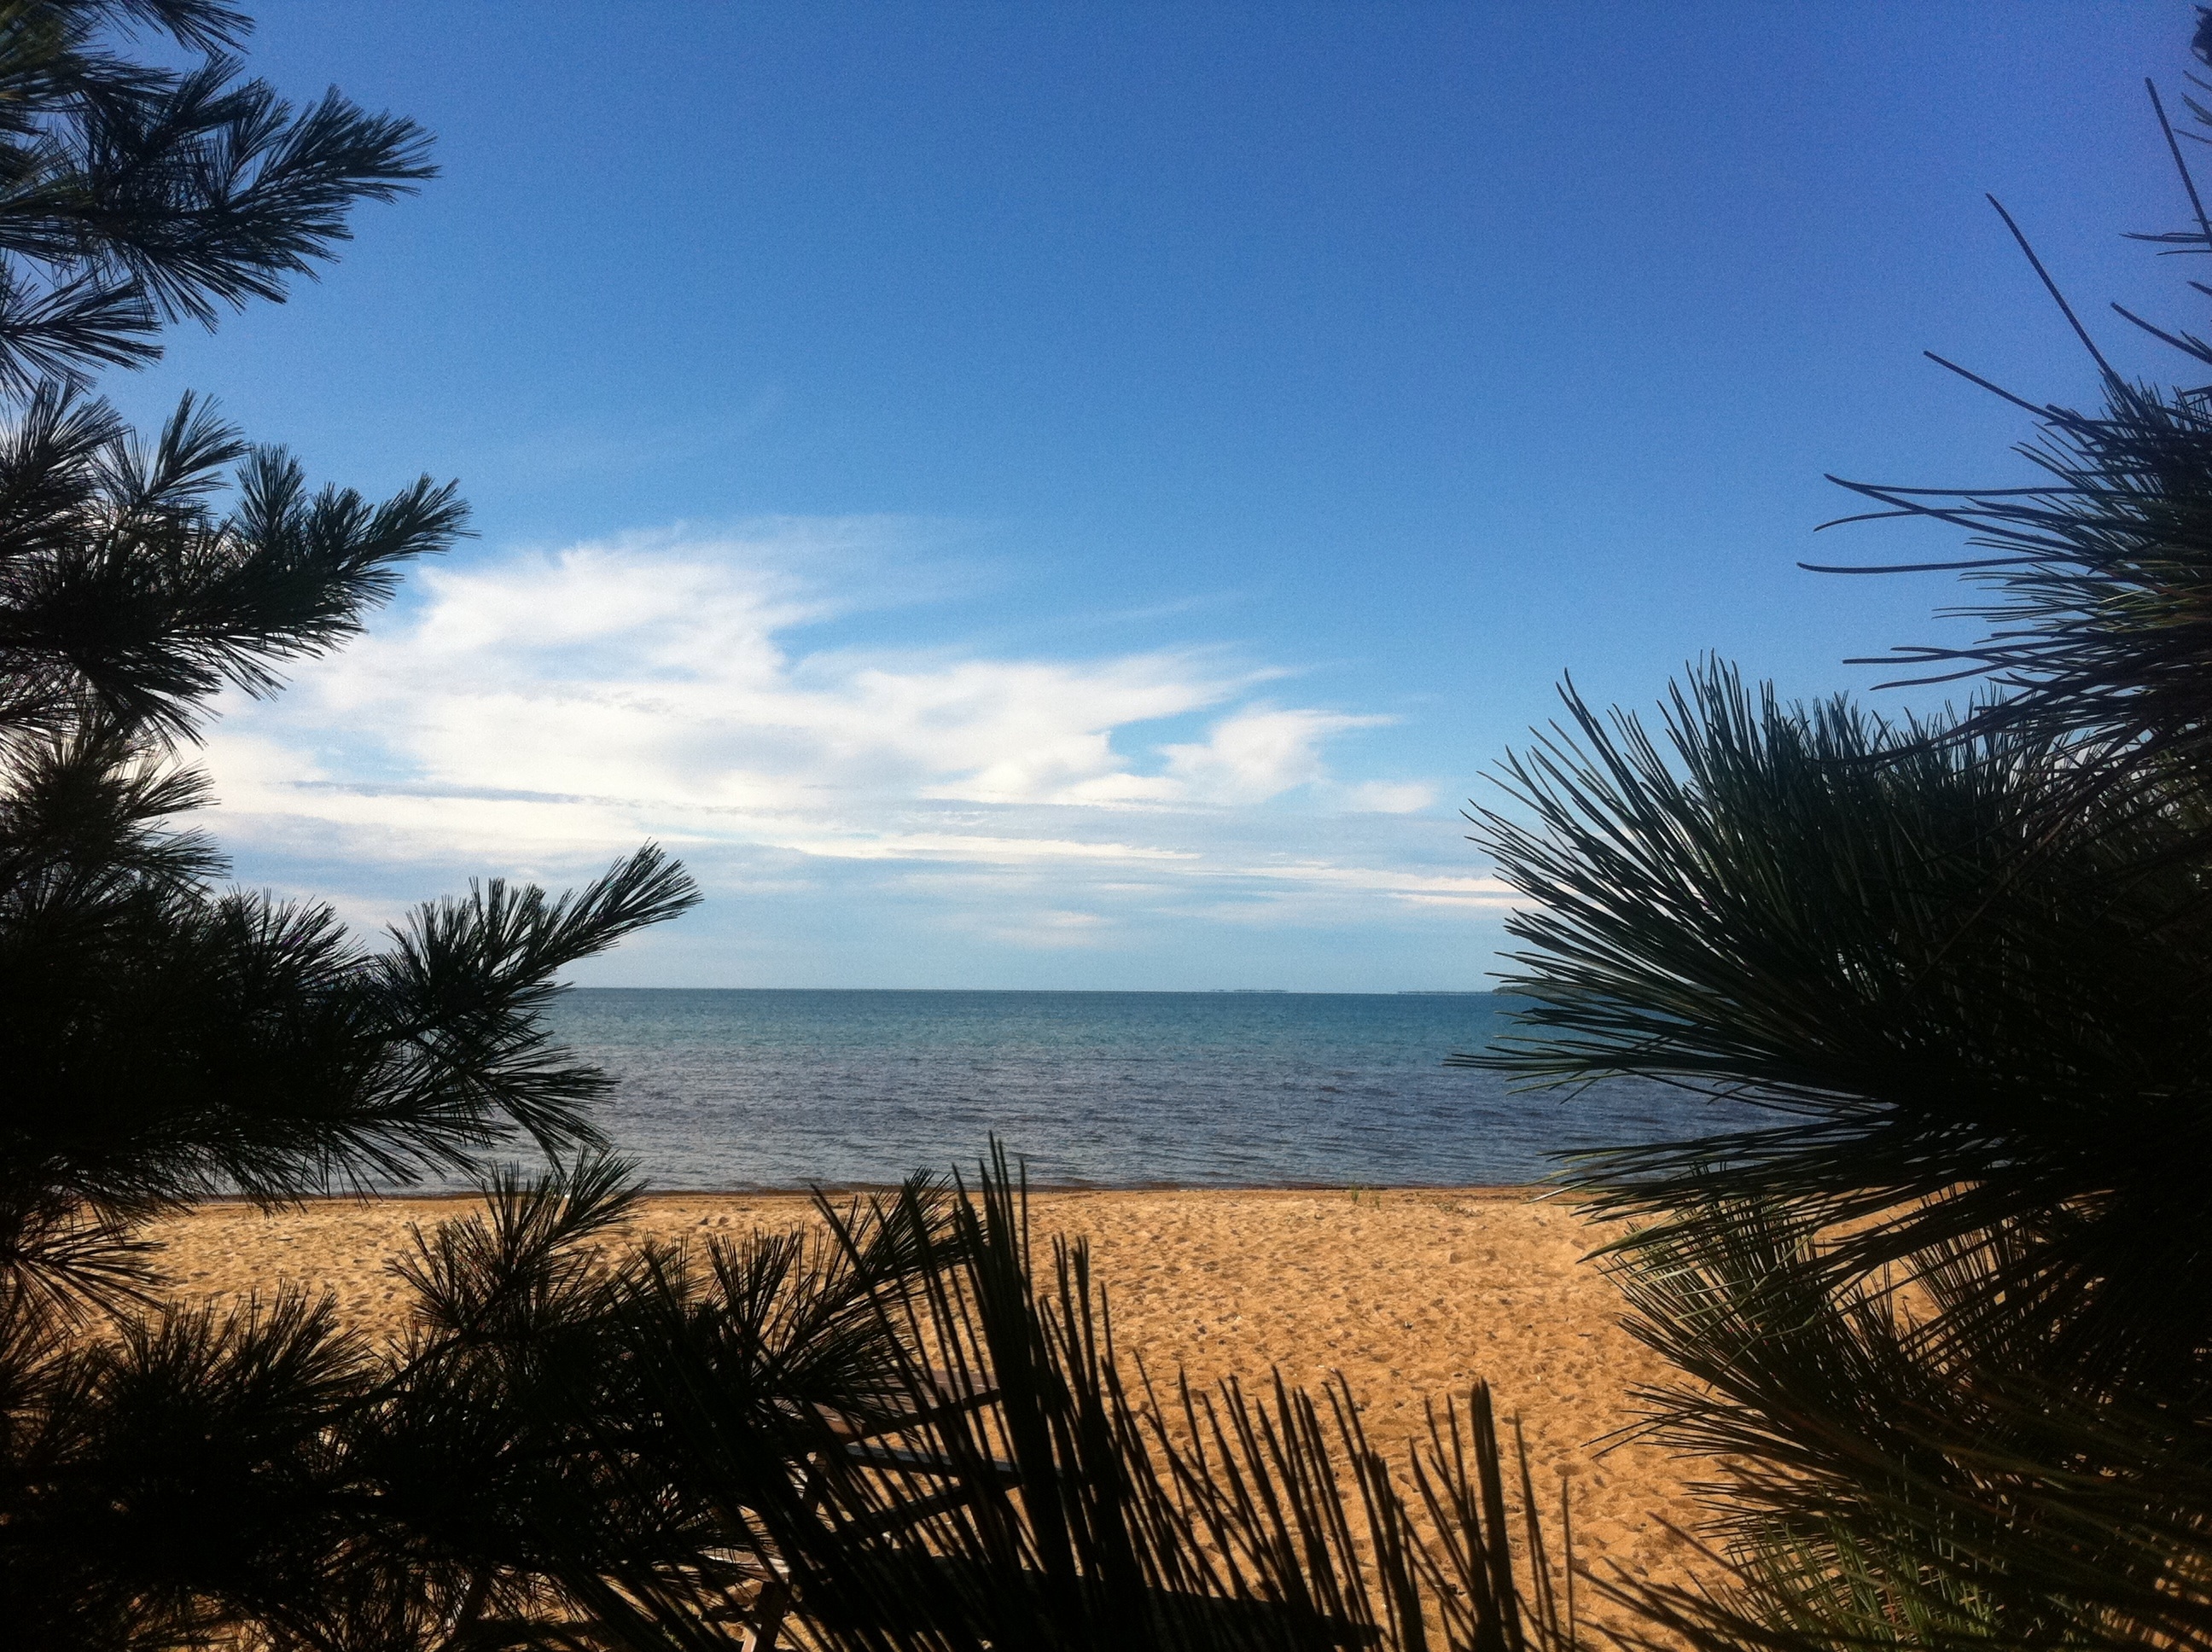
beach, landscape, sea, coast, tree, nature, grass, sand, ocean, horizon, cloud, sky, sunrise, sunset, sunlight, morning, shore, lake, dawn, dusk, evening, bay, body of water, habitat, odyssey, natural environment, woody plant, arecales